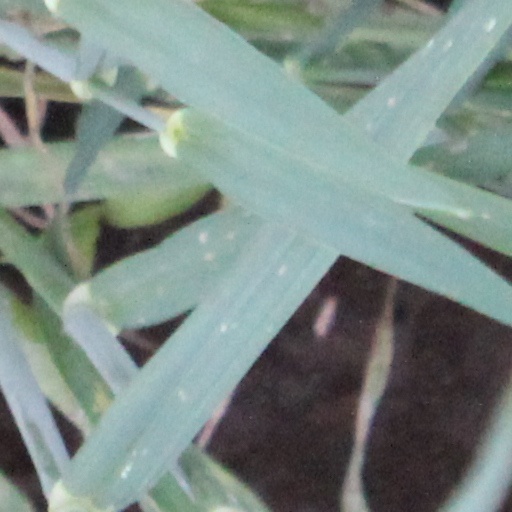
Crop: wheat